Robby Wells

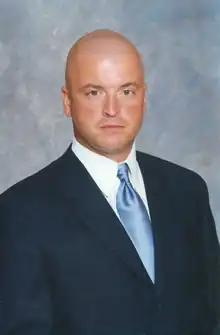

Robert Andrew Crawford Wells (born April 10, 1968) is an American politician and former college football coach. He was the head football coach at Savannah State University in Savannah, Georgia for the 2008 and 2009 seasons.